Hebertshausen station

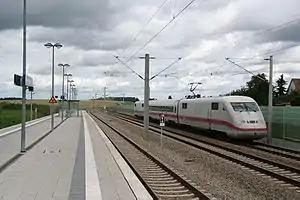
2006

Hebertshausen station is a railway station in the municipality of Hebertshausen, located in the Dachau district in Upper Bavaria, Germany.